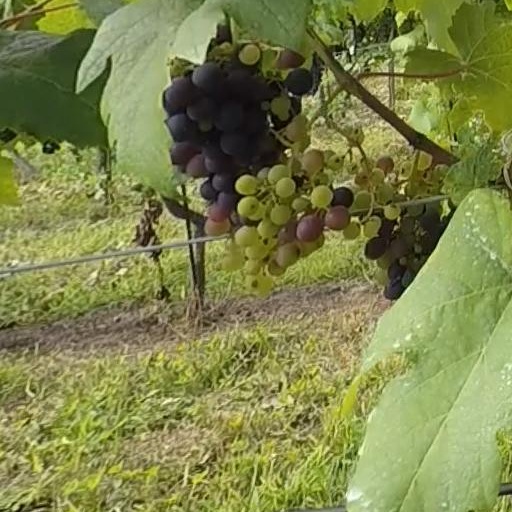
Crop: grape